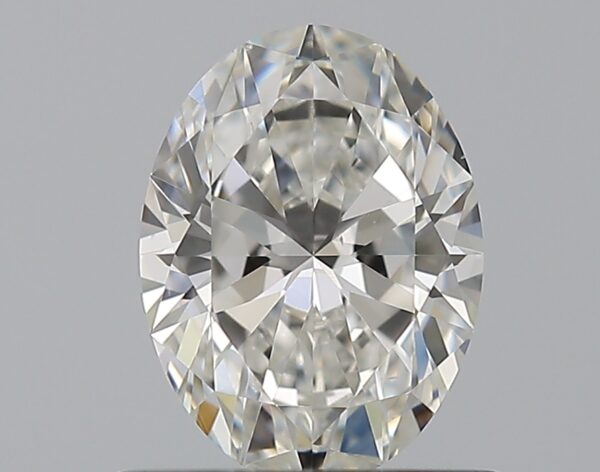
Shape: oval
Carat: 0.7
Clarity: VS2
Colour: F
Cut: EX
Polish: EX
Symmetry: EX
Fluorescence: N
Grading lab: GIA
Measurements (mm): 6.82 x 5.09 x 3.13